Helena Benitez

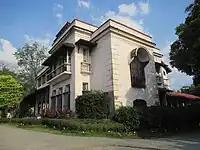
Mira-Nila House

She served in the Senate of the Philippines from 1967 until Congress was closed when martial law was declared in 1972, and at the Batasang Pambansa from 1978 until it was abolished in 1986. Benitez wrote several bills involving the promotion of Filipino national culture, including Republic Act 5871, which established commissions devoted to preserving cultural artifacts. These commissions tried to revive indigenous arts and crafts through training, facilitation workshops, and funding institutions.